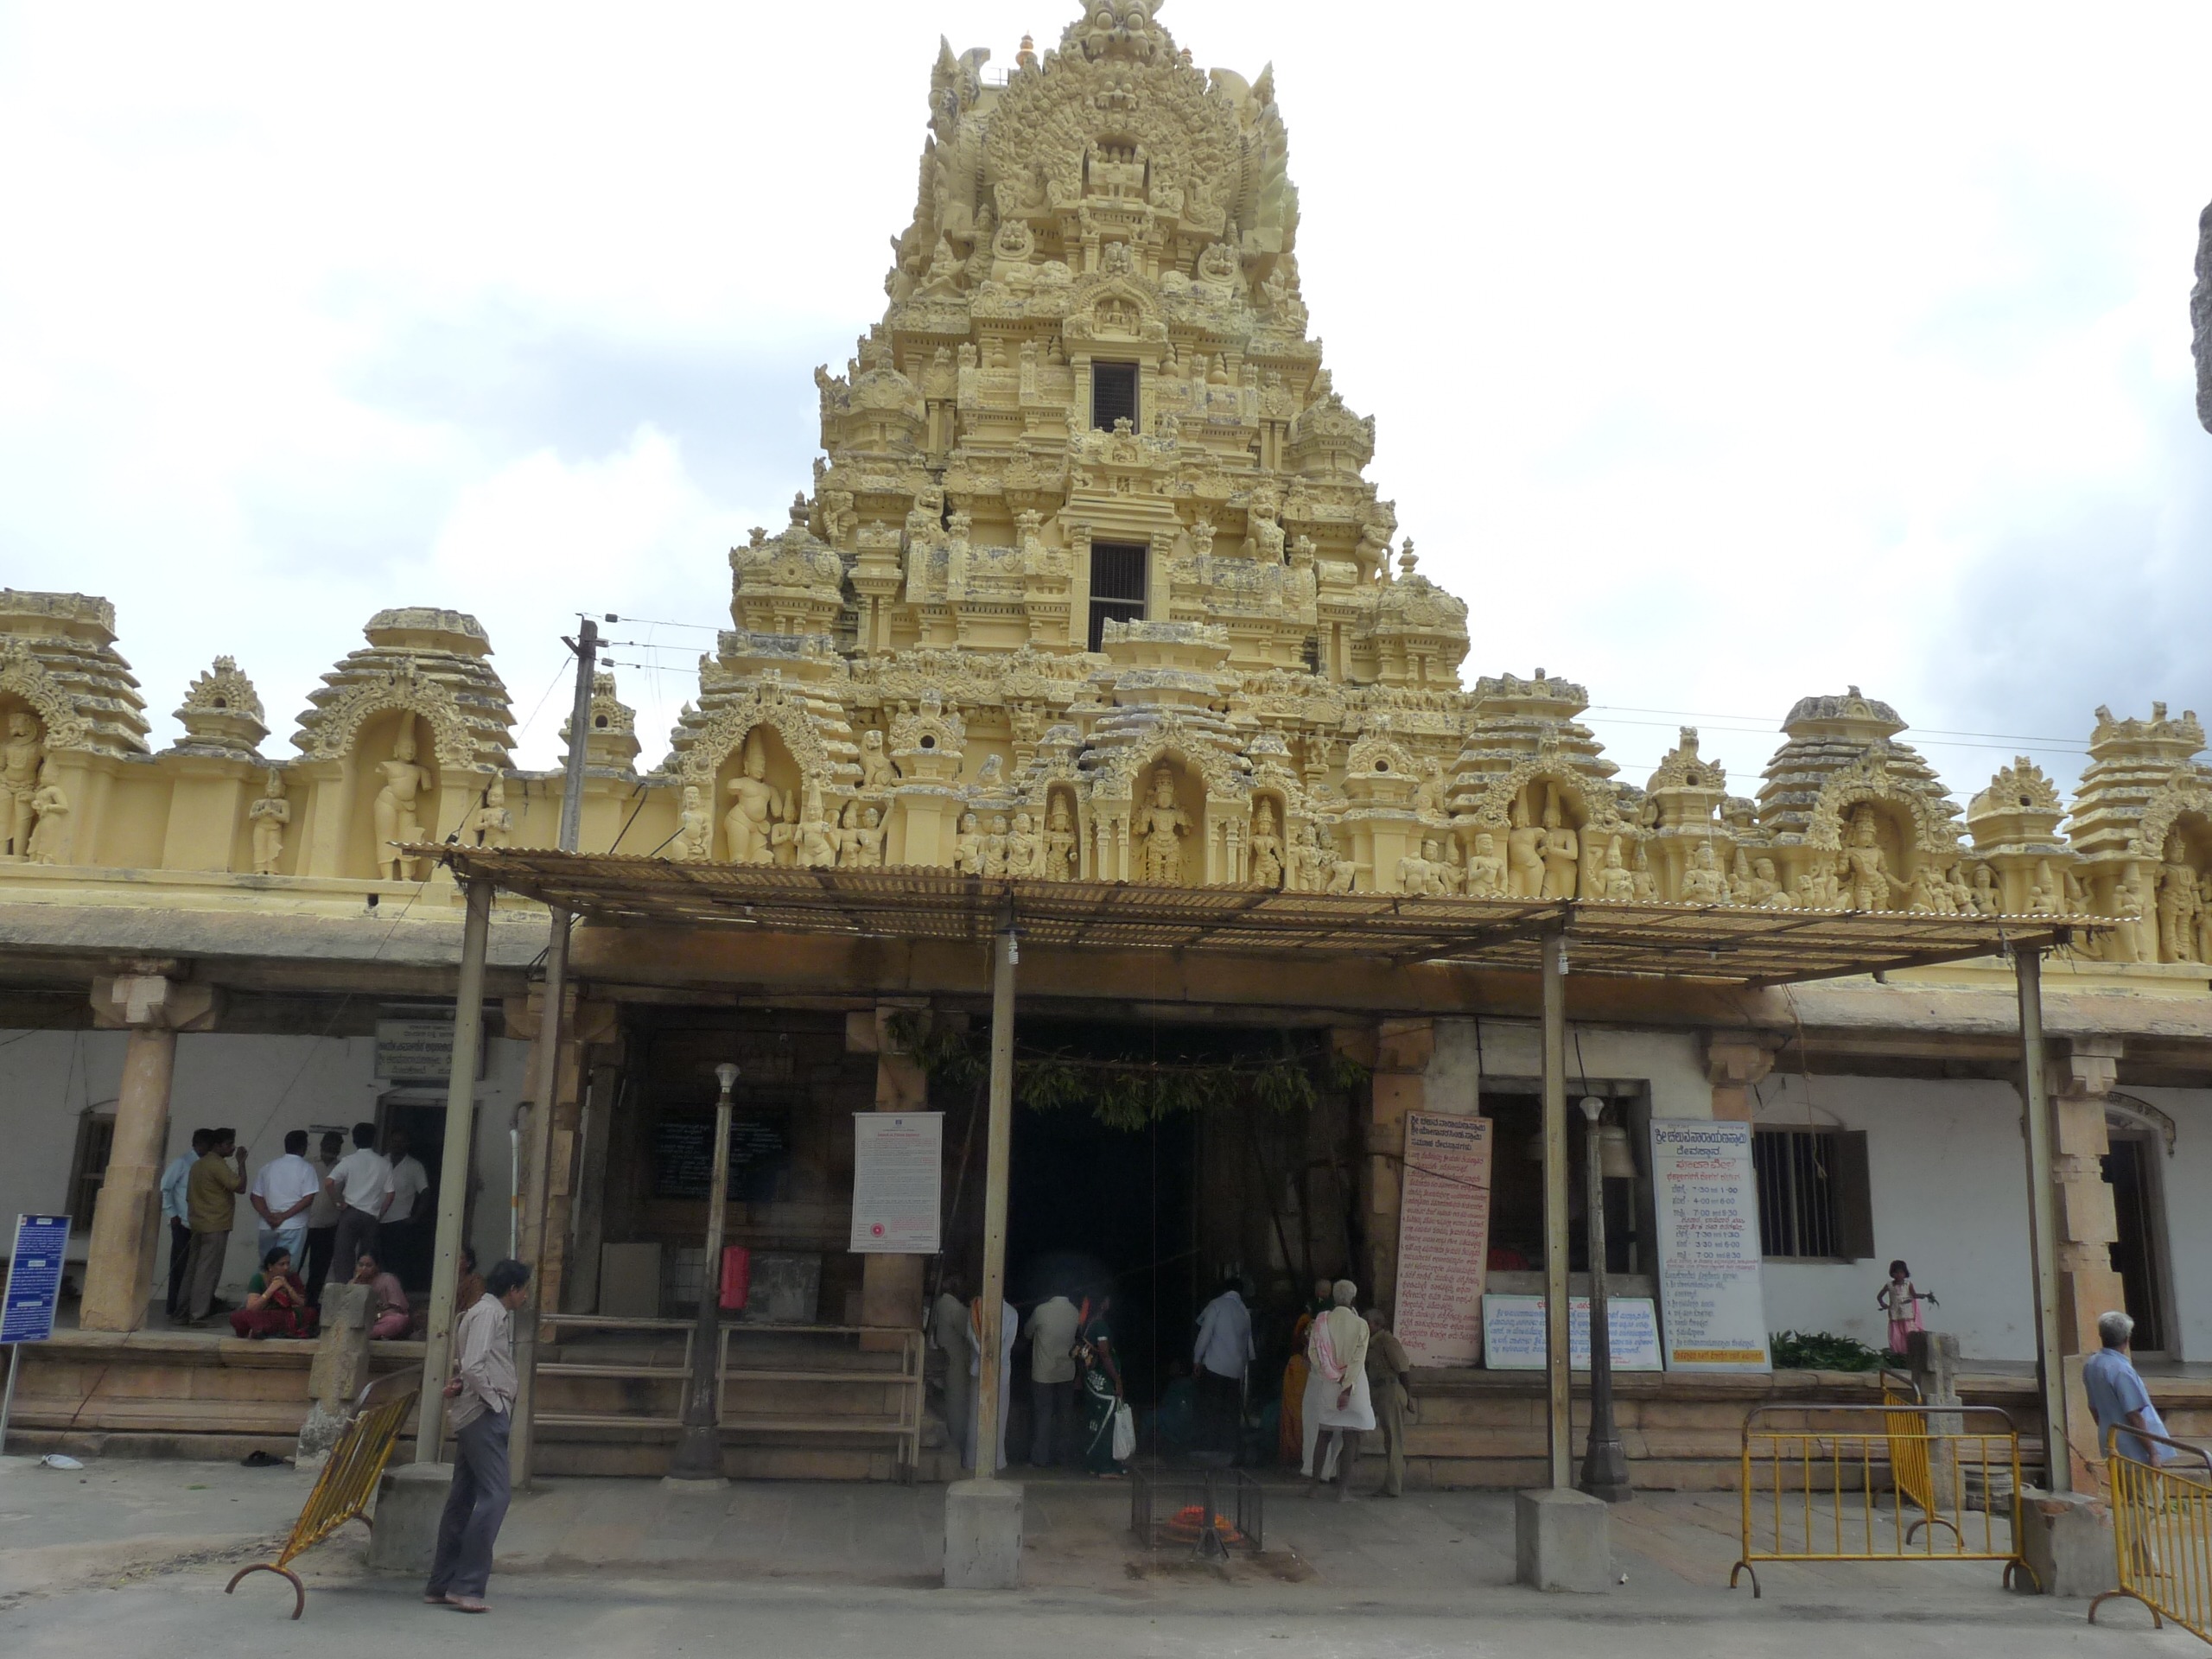
building, palace, stone, monument, religion, ancient, landmark, ruin, place of worship, religious, temple, ruins, pillars, culture, history, worship, wat, ancient temple, hindu temple, historic site, ancient history, vishnu temple